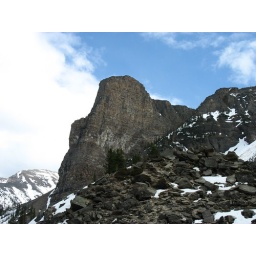
A rock face near Lake Louise